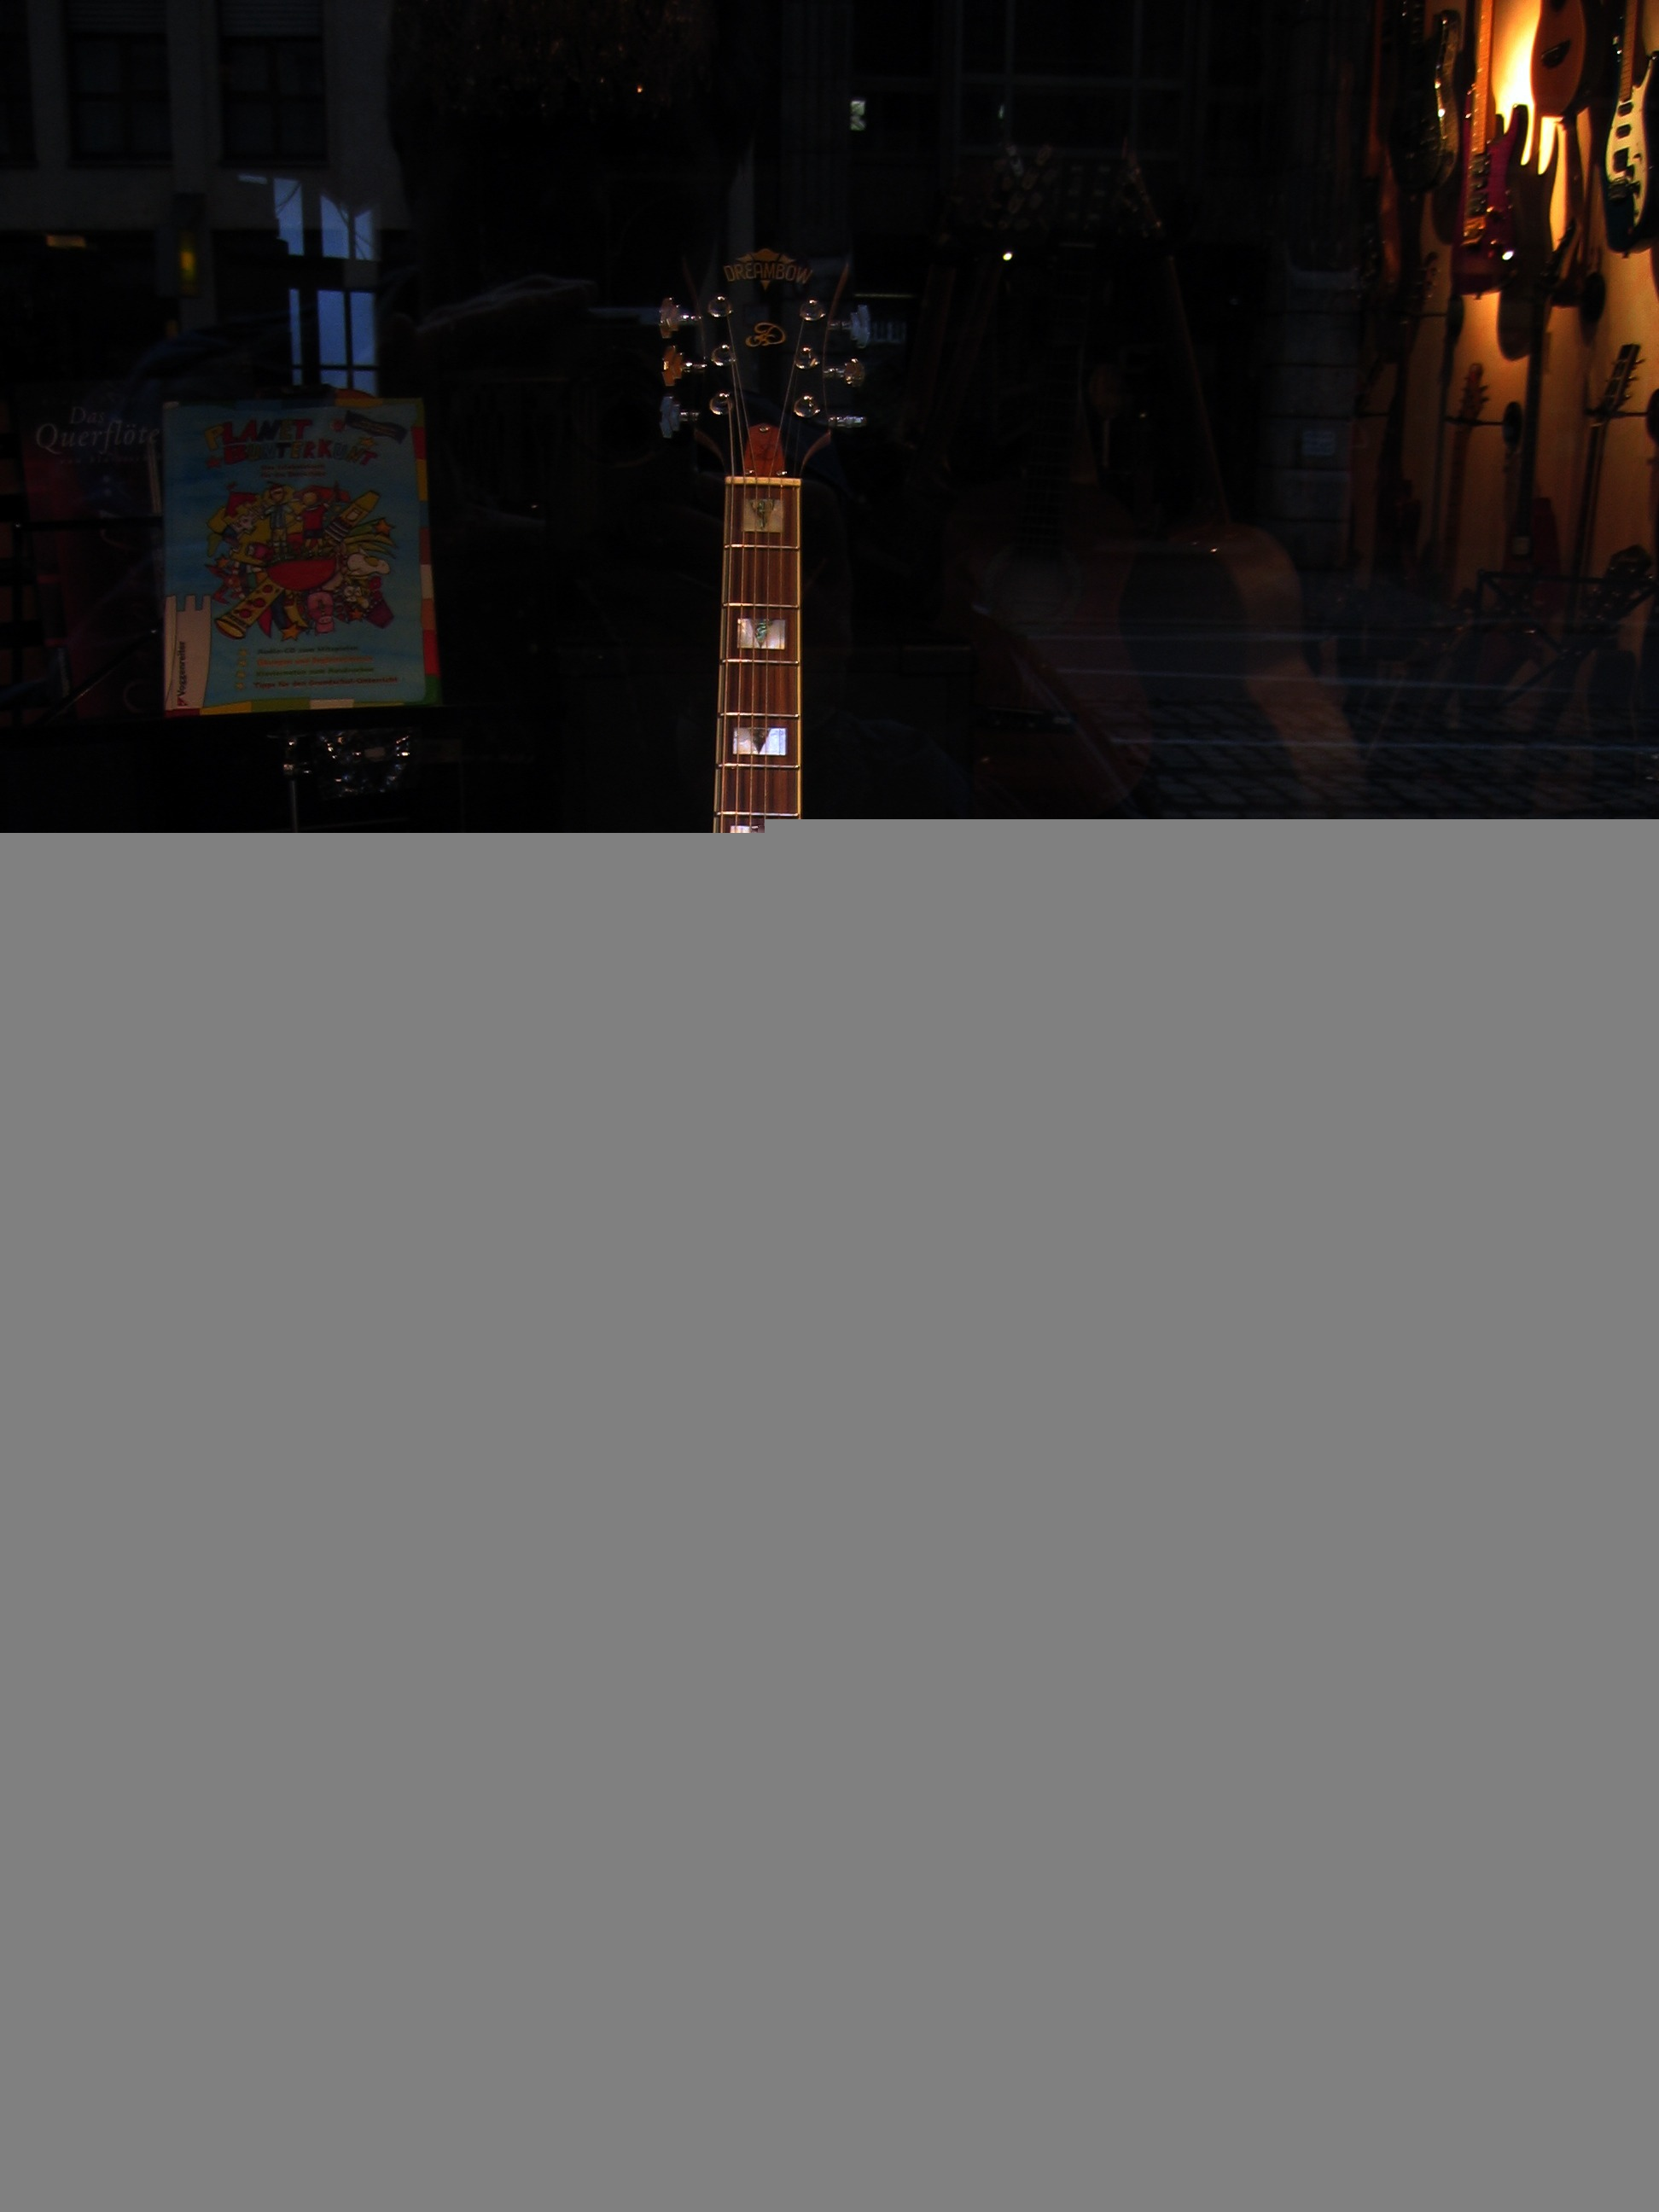
music, guitar, acoustic guitar, window, web, instrument, musical instrument, stringed instrument, design, image, strings, screenshot, clef, acoustics, wooden guitar, guitar neck, guitar federal, guitar strings